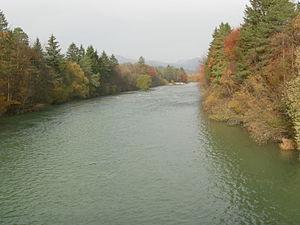
Radovljica est une commune du nord-ouest de la Slovénie située dans la région de la Haute-Carniole. La ville accueille un musée de l’apiculture.